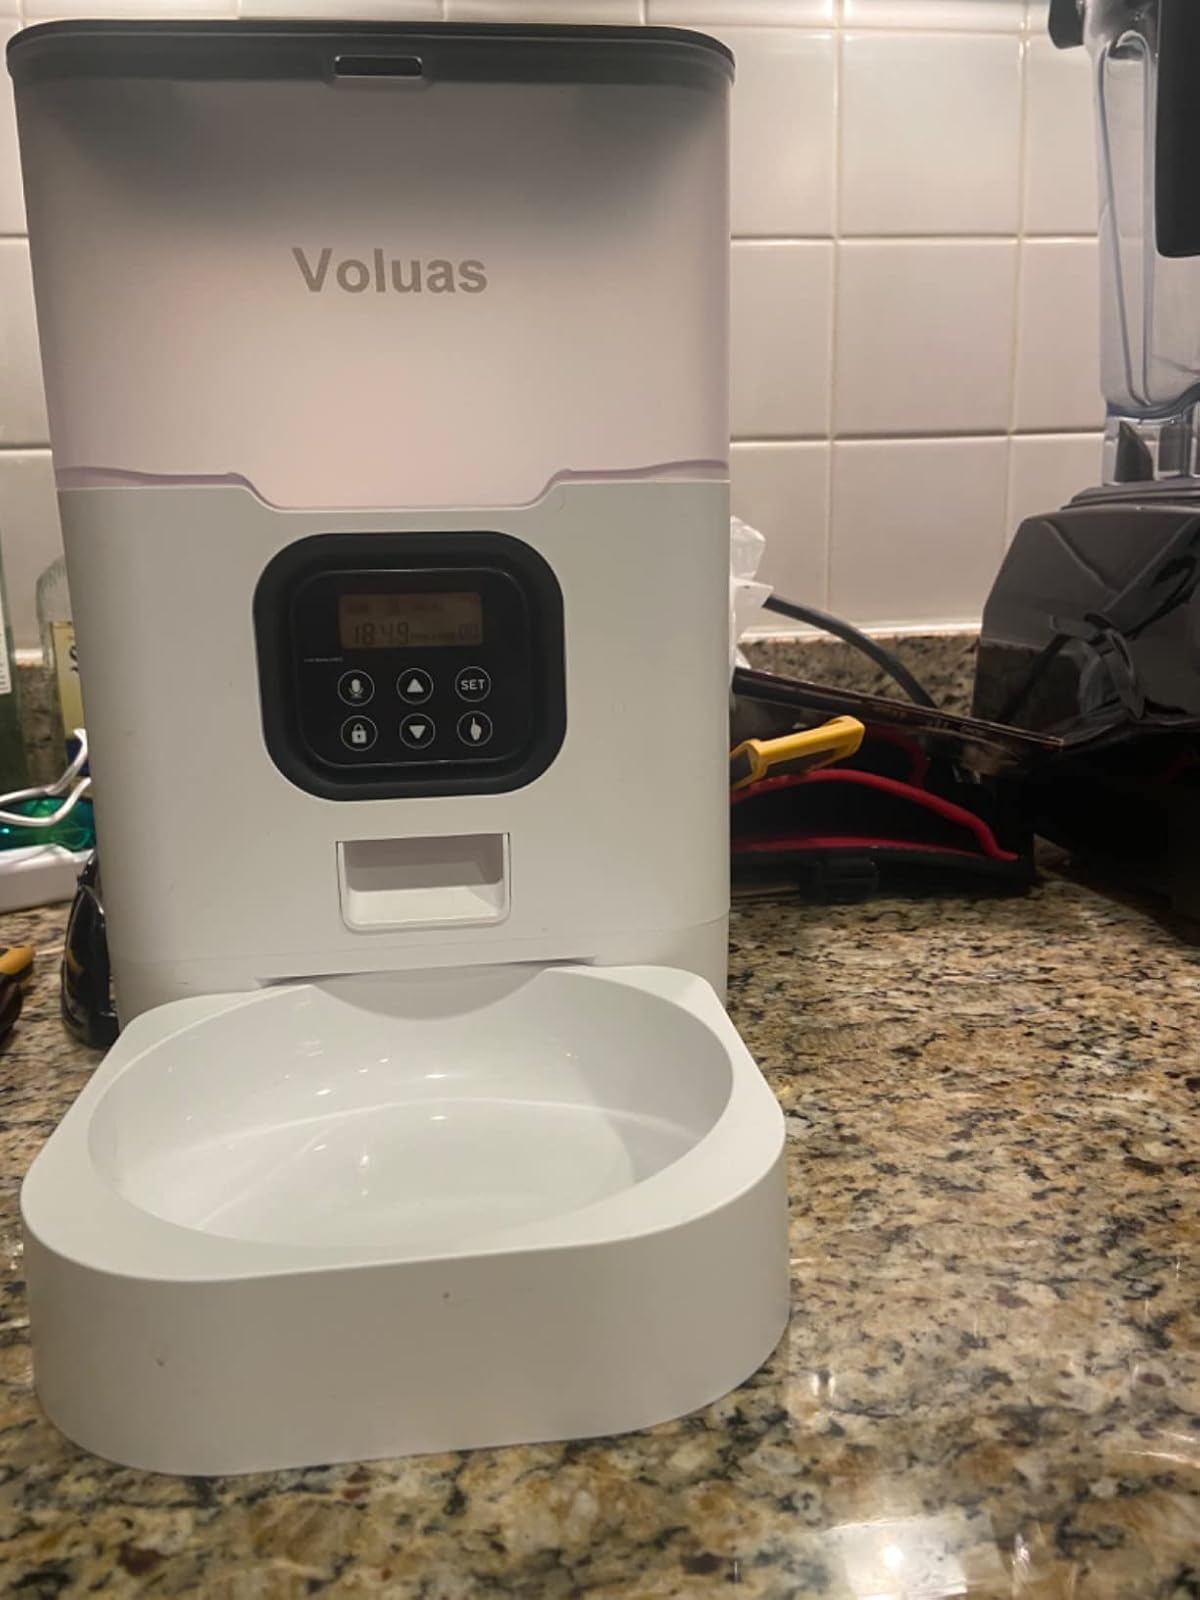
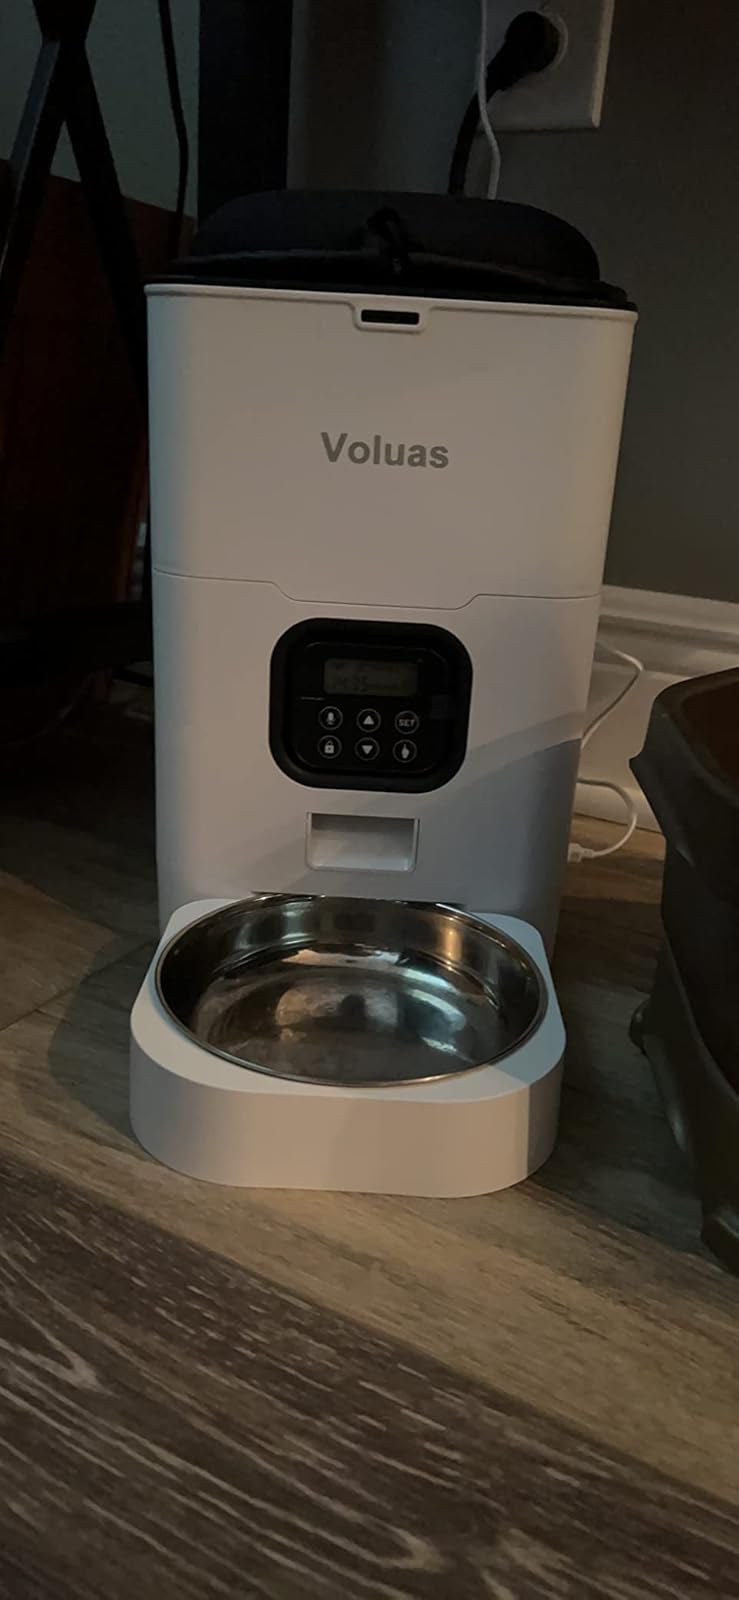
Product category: items_feeder
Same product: no